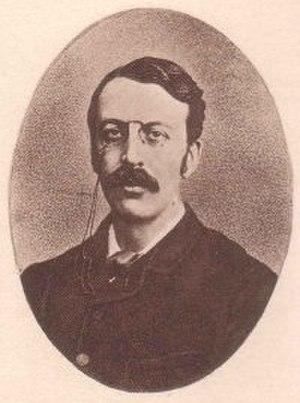
Gustav Theodore Holst, né Gustavus Theodore von Holst, est un compositeur anglais. Bien que principalement connu pour sa suite orchestrale Les Planètes, il a composé un grand nombre d’œuvres de genres divers, mais aucune n'a eu autant de succès. Son style de composition particulier est le produit de plusieurs influences dont celle du renouveau des chansons populaires anglaises au début du XXᵉ siècle.
Sir Charles Villiers Stanford est un compositeur irlandais, né le 30 septembre 1852 à Dublin et décédé le 29 mars 1924 à Londres.